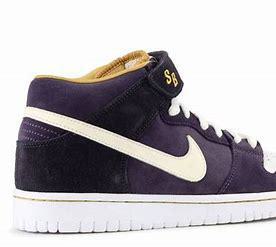
Brand: Nike
Model: Dunk Mid Pro SB